Race Across the World series 3

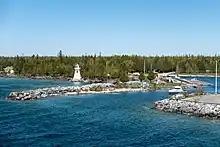
Manitoulin Island, Ontario, Canada

The race restarted on Day 15 from Dawson City to the Rocky Mountain resort of Banff in the province of Alberta, some distant, with the team finishing last facing elimination.